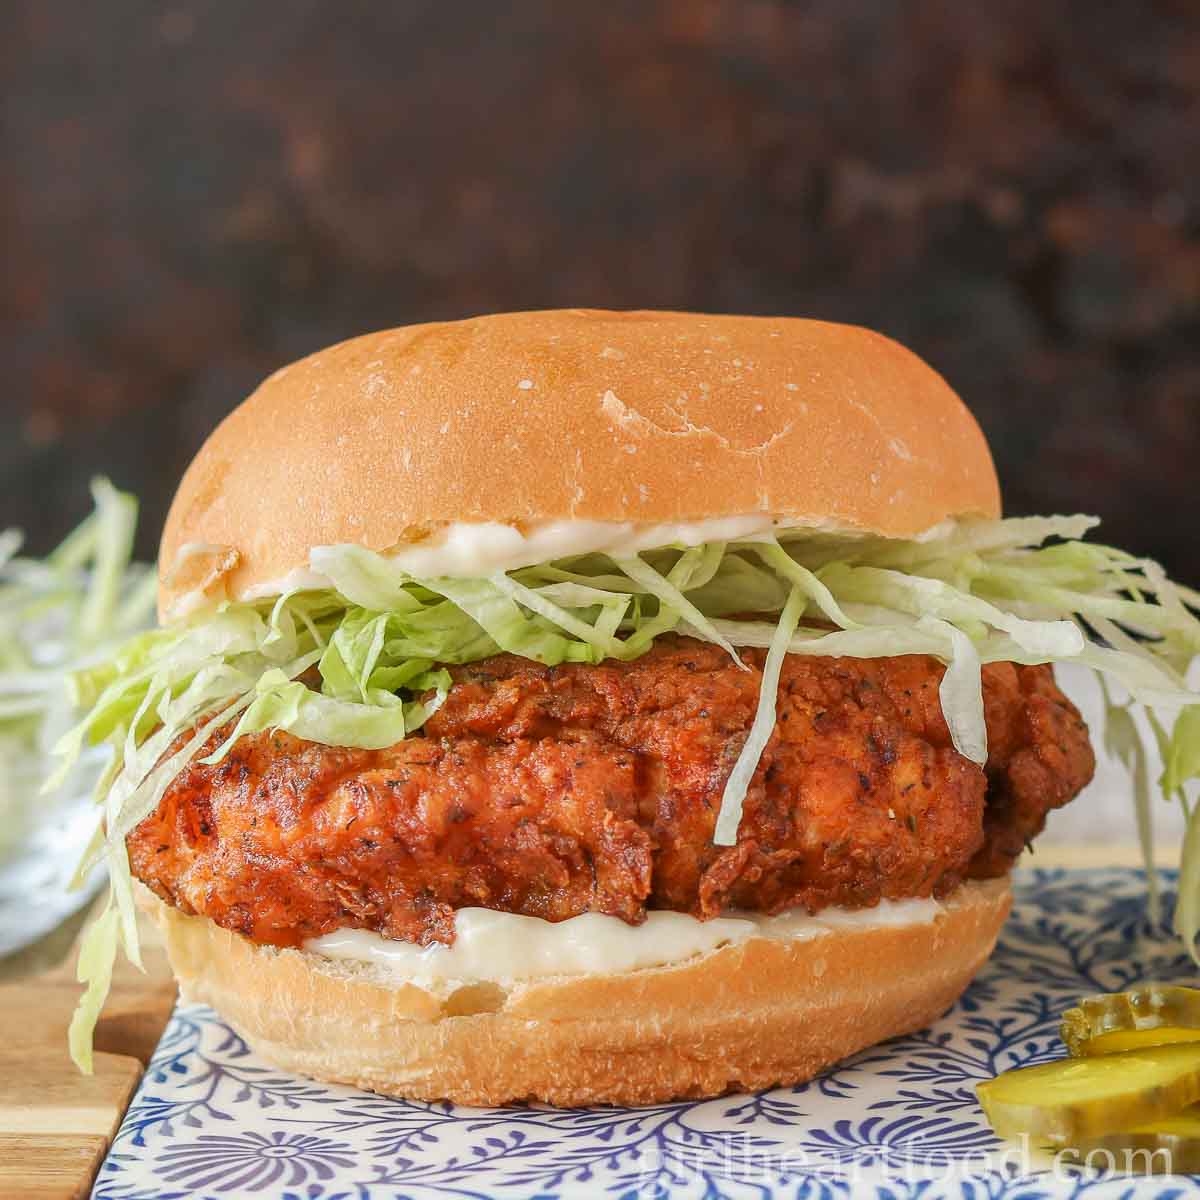
Dish: burger